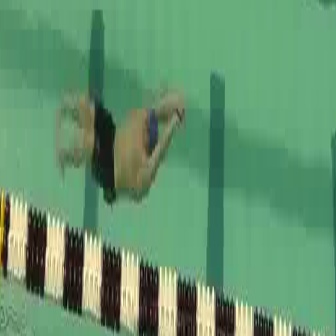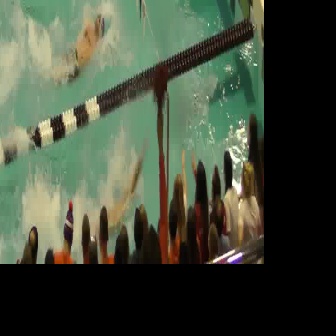
  Please identify the target specified by the bounding box [53,74,184,205] in the first image and locate it in the second image. Return the coordinates in [x_min,y_min,x_max,y_max] format.
Answer: [33,5,117,89]